Gevorg Emin

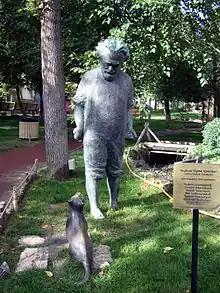
The statue of Gevorg Emin at the Yerevan Lovers' Park

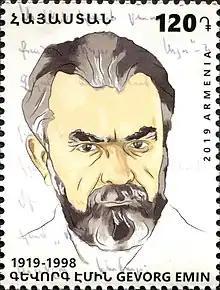
Emin on a 2019 stamp of Armenia

Emin, the son of a school teacher, was born in the town of Ashtarak. In 1927, his family moved to Yerevan, the capital of Soviet Armenia. In 1936 he finished secondary school; in 1940 he graduated from the local Polytechnical Institute as a hydraulic engineer. After graduation he designed and supervised the building of a hydroelectric power station which is still producing electricity. The power station remained his only engineering accomplishment.